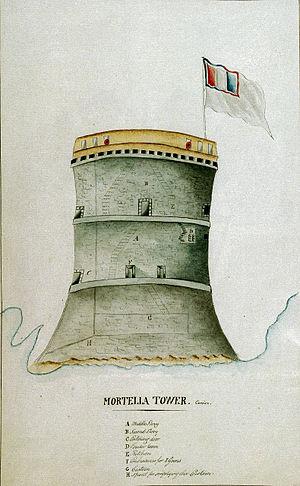
Les tours Martello sont des petites forteresses défensives construites par l'empire britannique à partir des guerres napoléoniennes. Elles sont hautes d'environ 12 mètres et peuvent abriter un officier et 25 hommes. Leur structure ronde et leurs murs solides et épais les rendaient très résistantes aux tirs de canon tandis que leur hauteur en faisait une plateforme idéale pour une pièce d'artillerie lourde, montée sur le toit plat et capable de tourner sur 360 degrés. Quelques-unes étaient entourées d'un fossé pour parfaire leur défense.